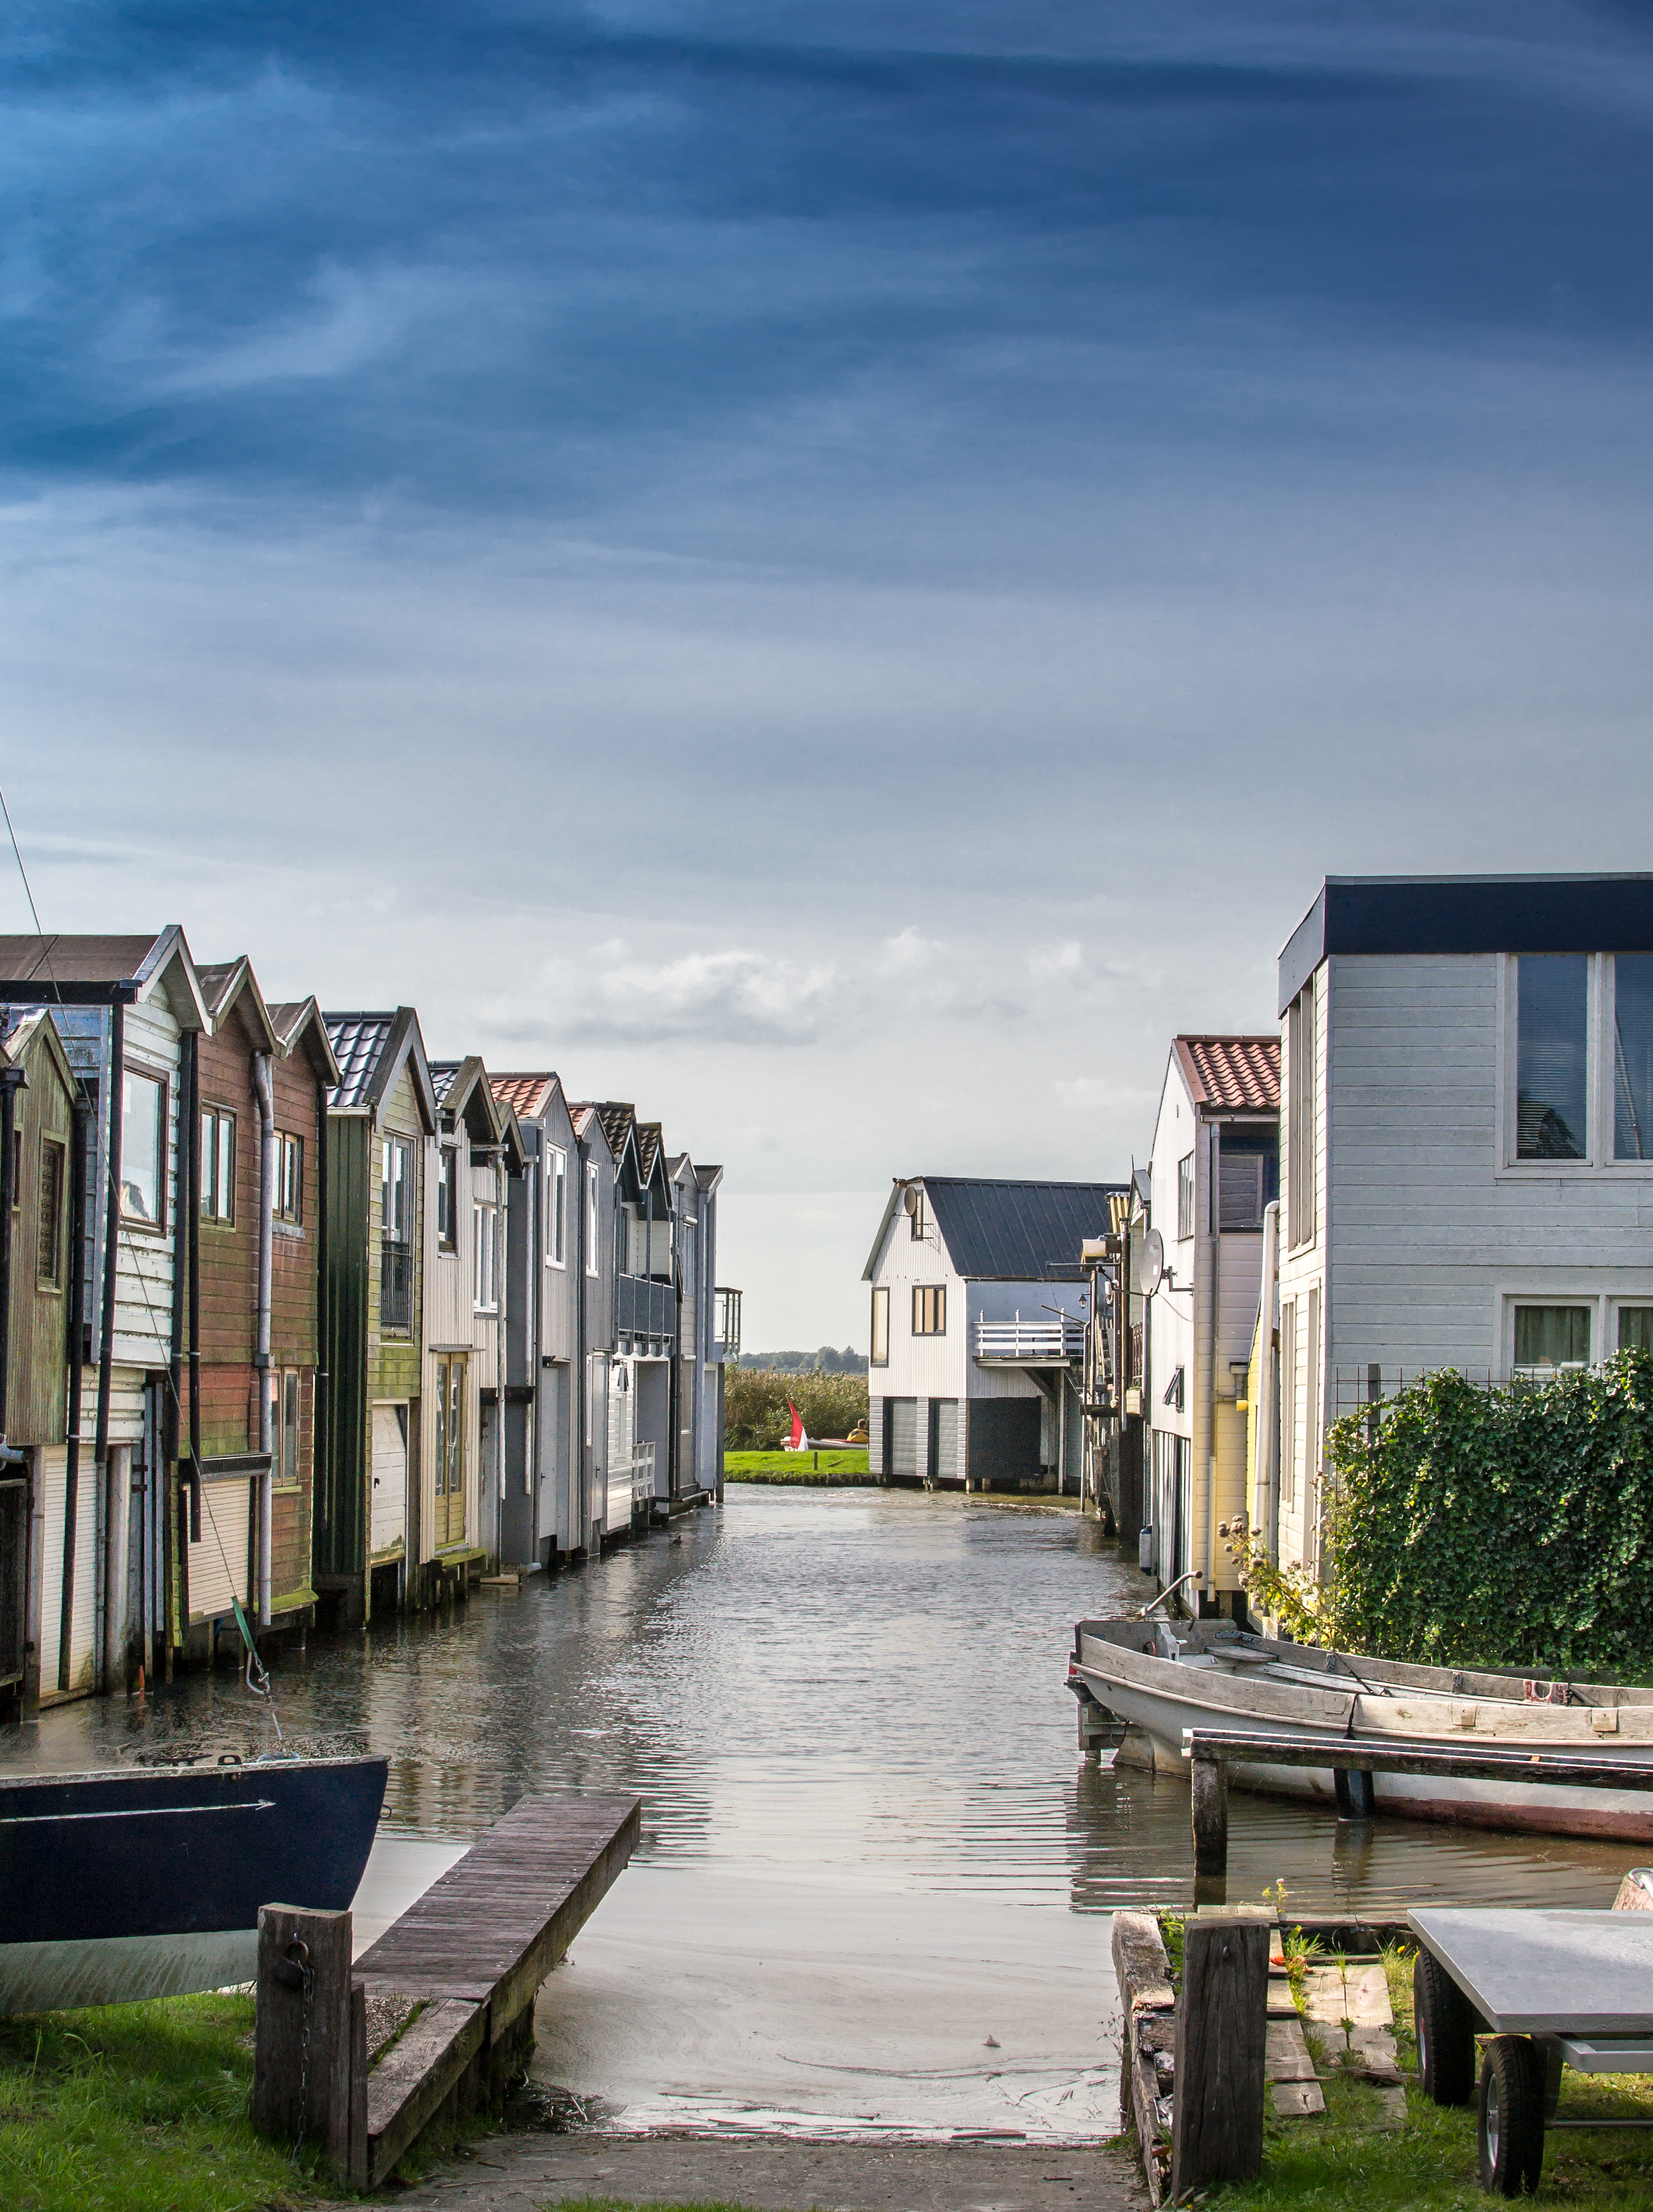
sea, water, architecture, sky, house, town, city, river, canal, walkway, cityscape, downtown, vacation, reflection, waterway, body of water, houses, boats, neighbourhood, urban area, residential area, human settlement